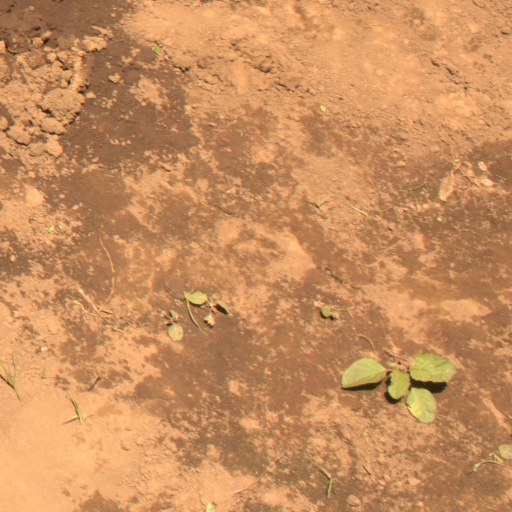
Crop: soybean